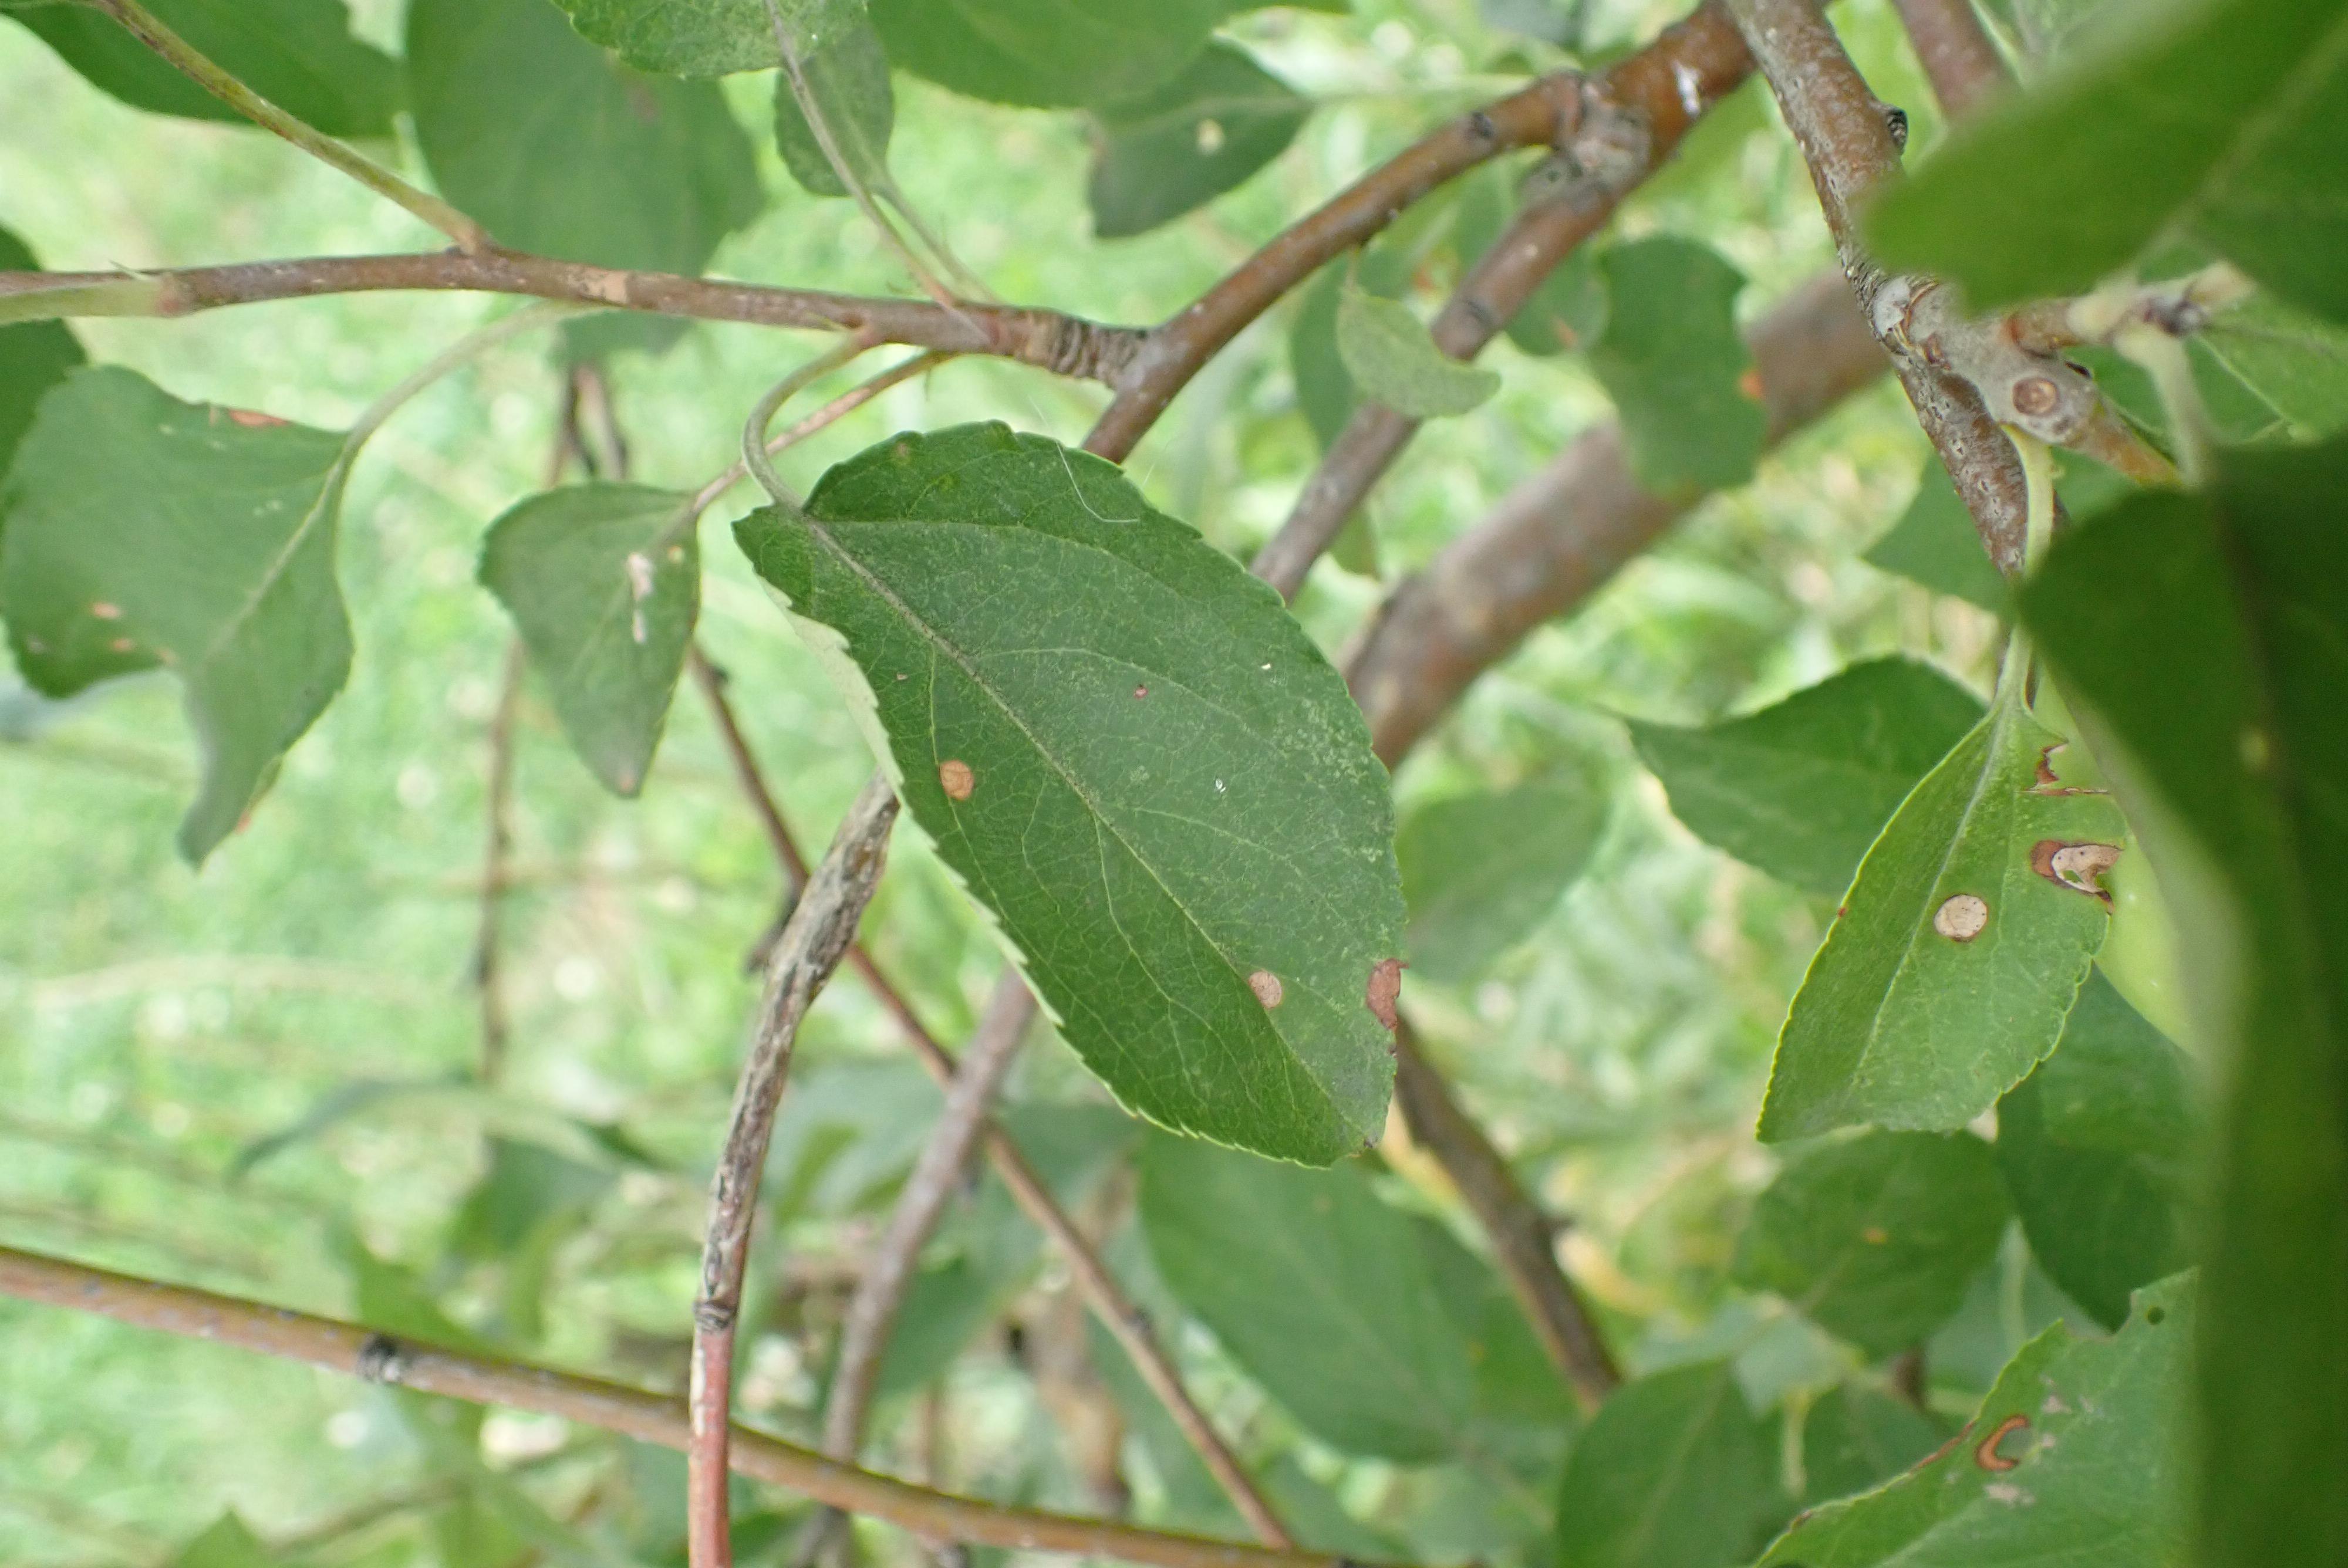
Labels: frog_eye_leaf_spot